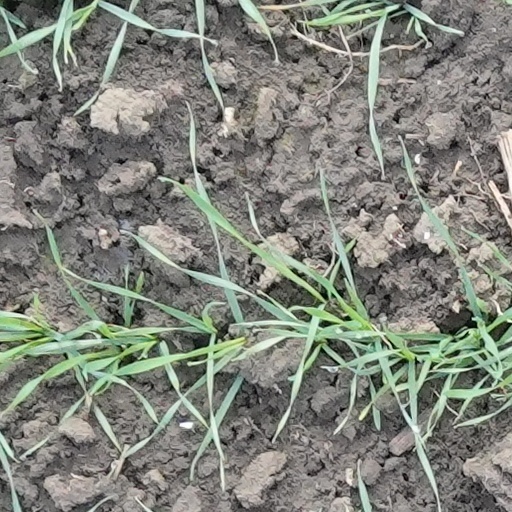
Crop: wheat